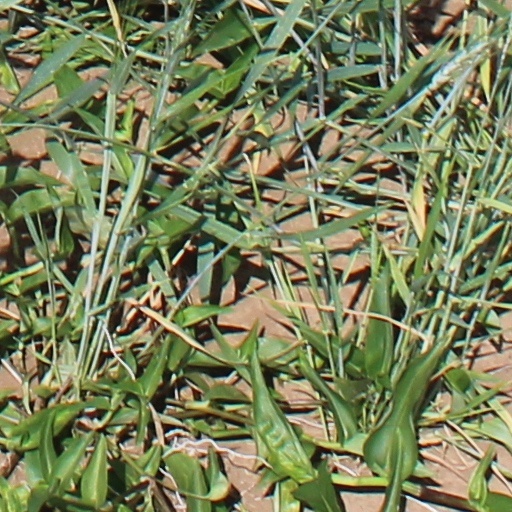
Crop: wheat